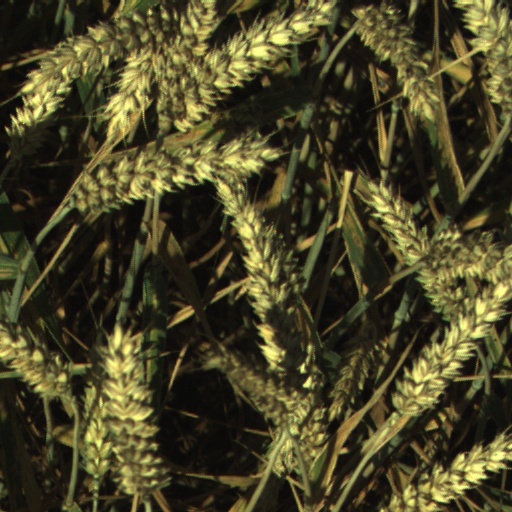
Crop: wheat